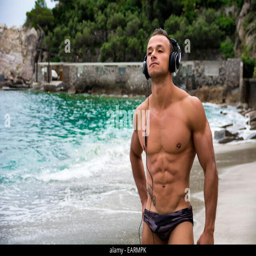
solitary muscular young man standing on the beach while listening to music through headphones